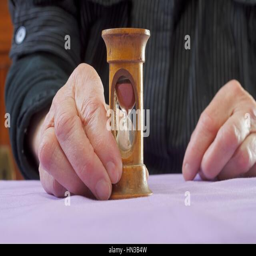
elderly woman holding a hourglass with her hands